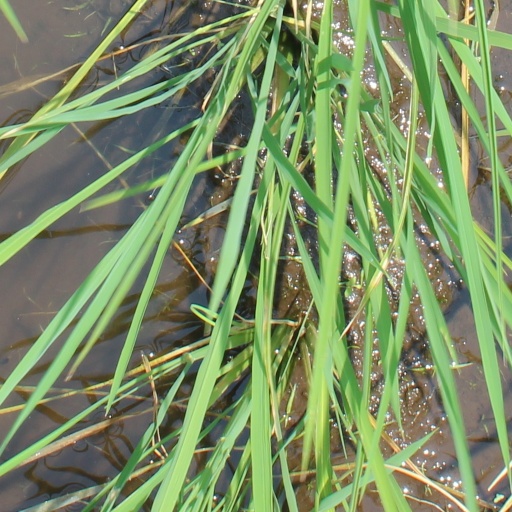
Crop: rice